Alberto Mondi

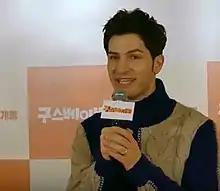
Mondi in 2019

Alberto Mondi (born 17 January 1984) is an Italian who lives and performs in South Korea as a television personality and businessman. He is currently a cast member in the talk show "Non-Summit". He is a former footballer in Serie D.